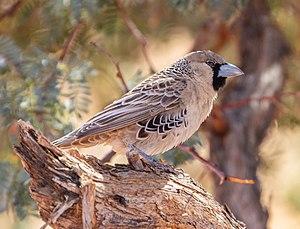
Le Républicain social est une petite espèce de passereau endémique des zones arides du sud de l'Afrique, notamment du Kalahari. Il est l'unique espèce du genre Philetairus. L'espèce est remarquable par ses nids : collectifs et habités à l'année, ils sont énormes, et peuvent être construits par des centaines d'individus. L'espèce n'est pas menacée.